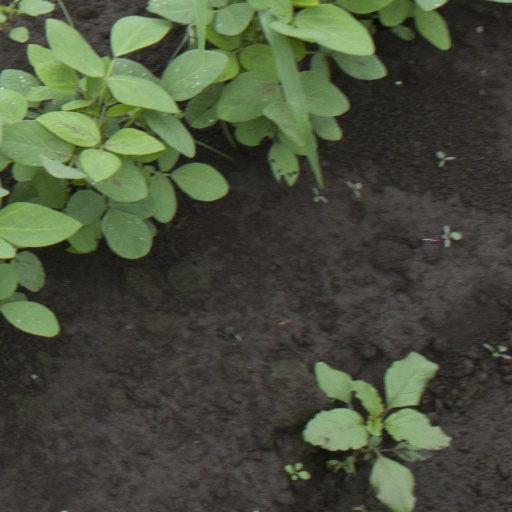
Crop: soybean